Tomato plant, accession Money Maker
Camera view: bottom (45 deg); turntable rotation: 180 degrees
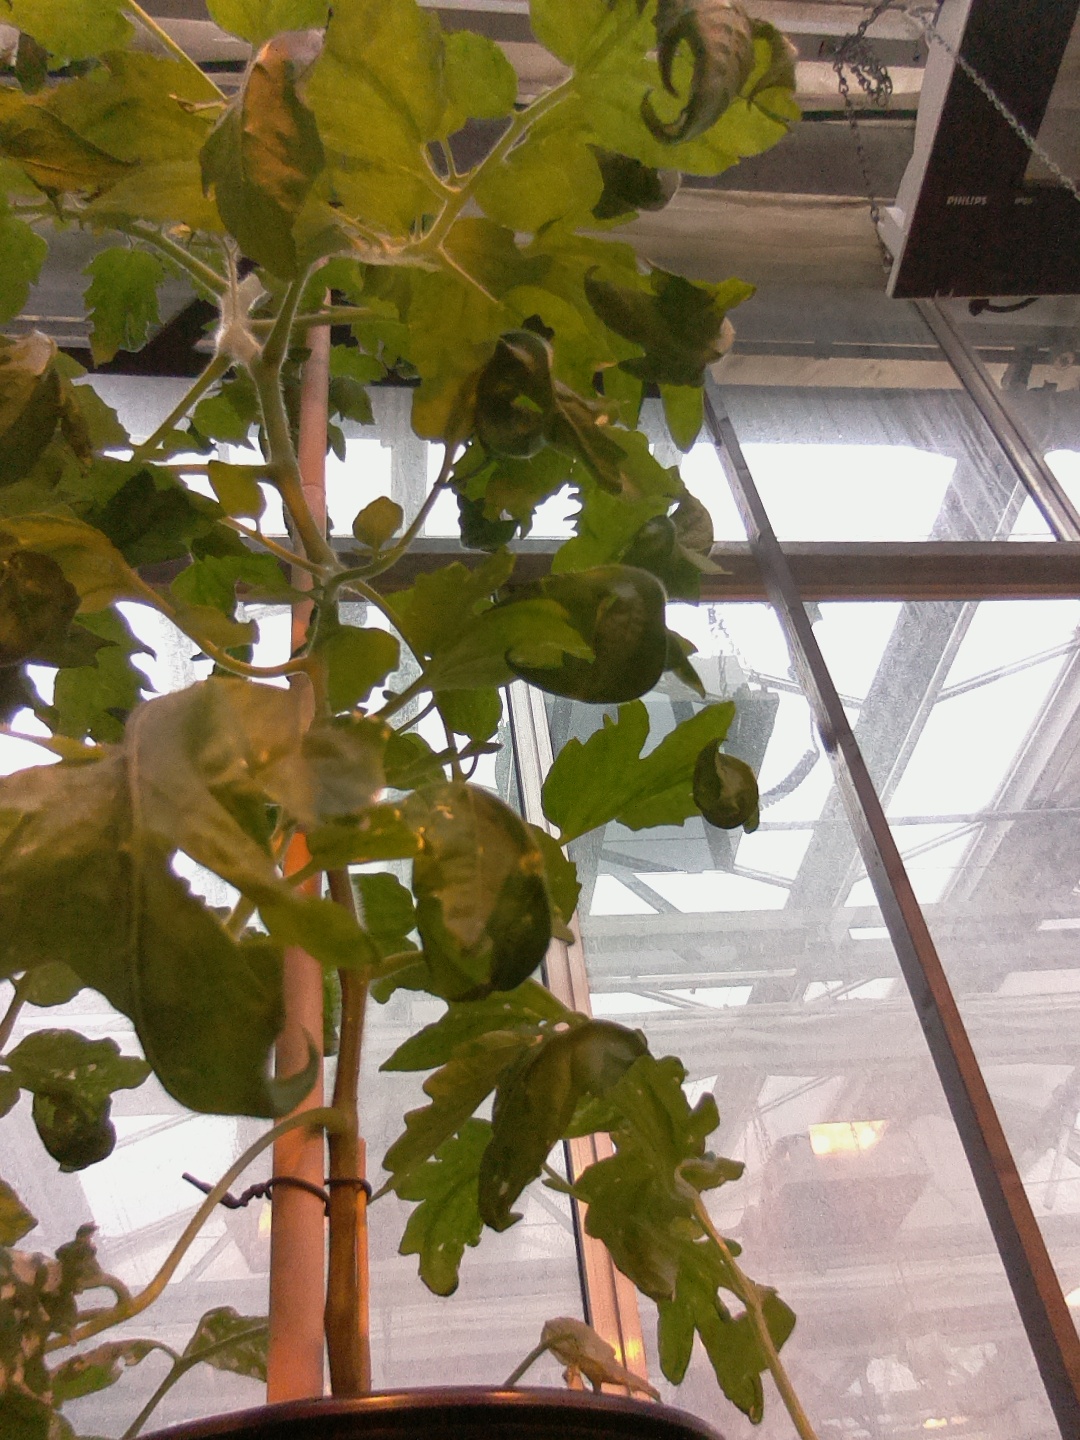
BBCH growth stage 62: 20%-30% of flowers open